Halberg Castle

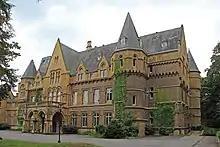
Other view of main building, 2014

Upon the death of Baron von Stumm-Halberg in 1901, the castle became the property of his heirs, widow Ida Charlotte Böcking (1839–1918) and their four daughters: Ida Henriette Charlotte (wife of politician Conrad von Schubert), Elisabeth Maria, Helene Karoline (wife of chamberlain Waldemar Anno Otto Kurt von Heimburg) and Bertha Hedwig (wife of diplomat Hellmuth Lucius von Stoedten).